Lebkuchen

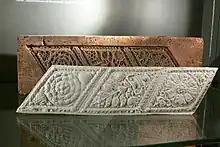
Mould used for marzipan or , 17th/18th century, collection of the Oberhausmuseum

Since 1808, a variety of Nürnberg Lebkuchen made without flour has been called . It is uncertain whether Elise was the daughter of a gingerbread baker or the wife of a margrave. Her name is associated with some of the Lebkuchen produced by members of the guild. Since 1996, "" is a protected designation of origin, meaning that it must be produced within the boundaries of the city.